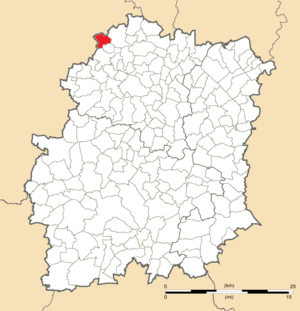
Carte de position de Villiers-le-Bâcle en Essonne (91)
Villiers-le-Bâcle est une commune française située à vingt-deux kilomètres au sud-ouest de Paris dans le département de l'Essonne en région Île-de-France.